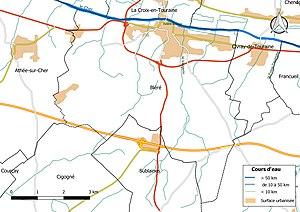
Carte du réseau hydrographique de la commune de fr:Bléré (France).
Bléré est une commune française située dans le département d'Indre-et-Loire, en région Centre-Val de Loire. La ville borde les rives du Cher et est dans l'arrondissement de Loches.